Arado Ar 231

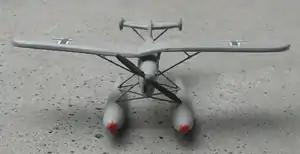
Arado Ar 231 model, front view, showing the special wing configuration

Designed from the outset for use on U-boat "cruisers", like the Type XI B, the Ar 231 was a light parasol-wing aircraft. The aircraft was powered by a 119 kW (160 hp) Hirth HM 501 inline engine, weighed around 1,000 kg (2,200 lb), and had a 10 m (33 ft) wingspan. The design led to a simple and compact aircraft that could be fitted into a storage cylinder only 2 m (6 ft 7 in) in diameter. For ease of storage, the Ar 231's wings featured detachable sections that two operators could remove in less than six minutes. One unusual feature was an offset wing design, with the right wing root attaching to the wing's tilted center section (elevated above the fuselage, as on all parasol-wing designs) and lower than the left wing root, to allow the wings to overlap when folded, so as to occupy less space.